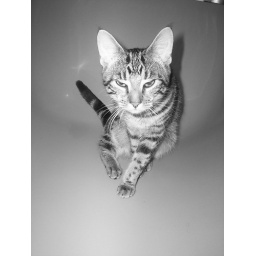
black and white photo taken in the bath